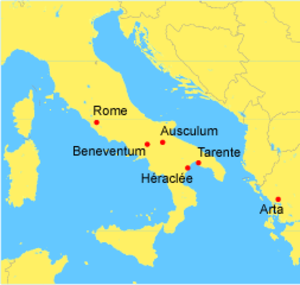
La bataille de Beneventum ou Bénévent, qui s'est déroulée en 275 av. J.-C., fut la dernière confrontation opposant les forces de Pyrrhus Iᵉʳ aux Romains commandés par les consuls Curius Dentatus et Cornelius Lentulus Caudinus. Elle s'est engagée non loin de Bénévent dans l'actuelle Campanie. Cet affrontement est le tournant majeur de la guerre de Pyrrhus en Italie, car le départ de ce dernier entraînera le siège de Tarente par les Romains, qui se rend au consul Papirius Cursor en 272 av. J.-C.. Cette victoire permet à la République romaine d'étendre ses conquêtes.
La bataille d'Ausculum désigne trois batailles différentes. Deux anciennes cités de la péninsule italienne portent le nom d'Ausculum.
La bataille d'Ausculum ou Asculum s'est déroulée en 279 av. J.-C., et a vu s'affronter les troupes de la République romaine, commandées par le consul Publius Decius Mus, aux troupes coalisées d'Épire, de Tarente, d'Osques, de Samnites, sous le commandement du roi d'Épire Pyrrhus Iᵉʳ. Cette bataille est un tournant majeur dans la guerre de Pyrrhus en Italie et dans le contrôle de la Grande-Grèce